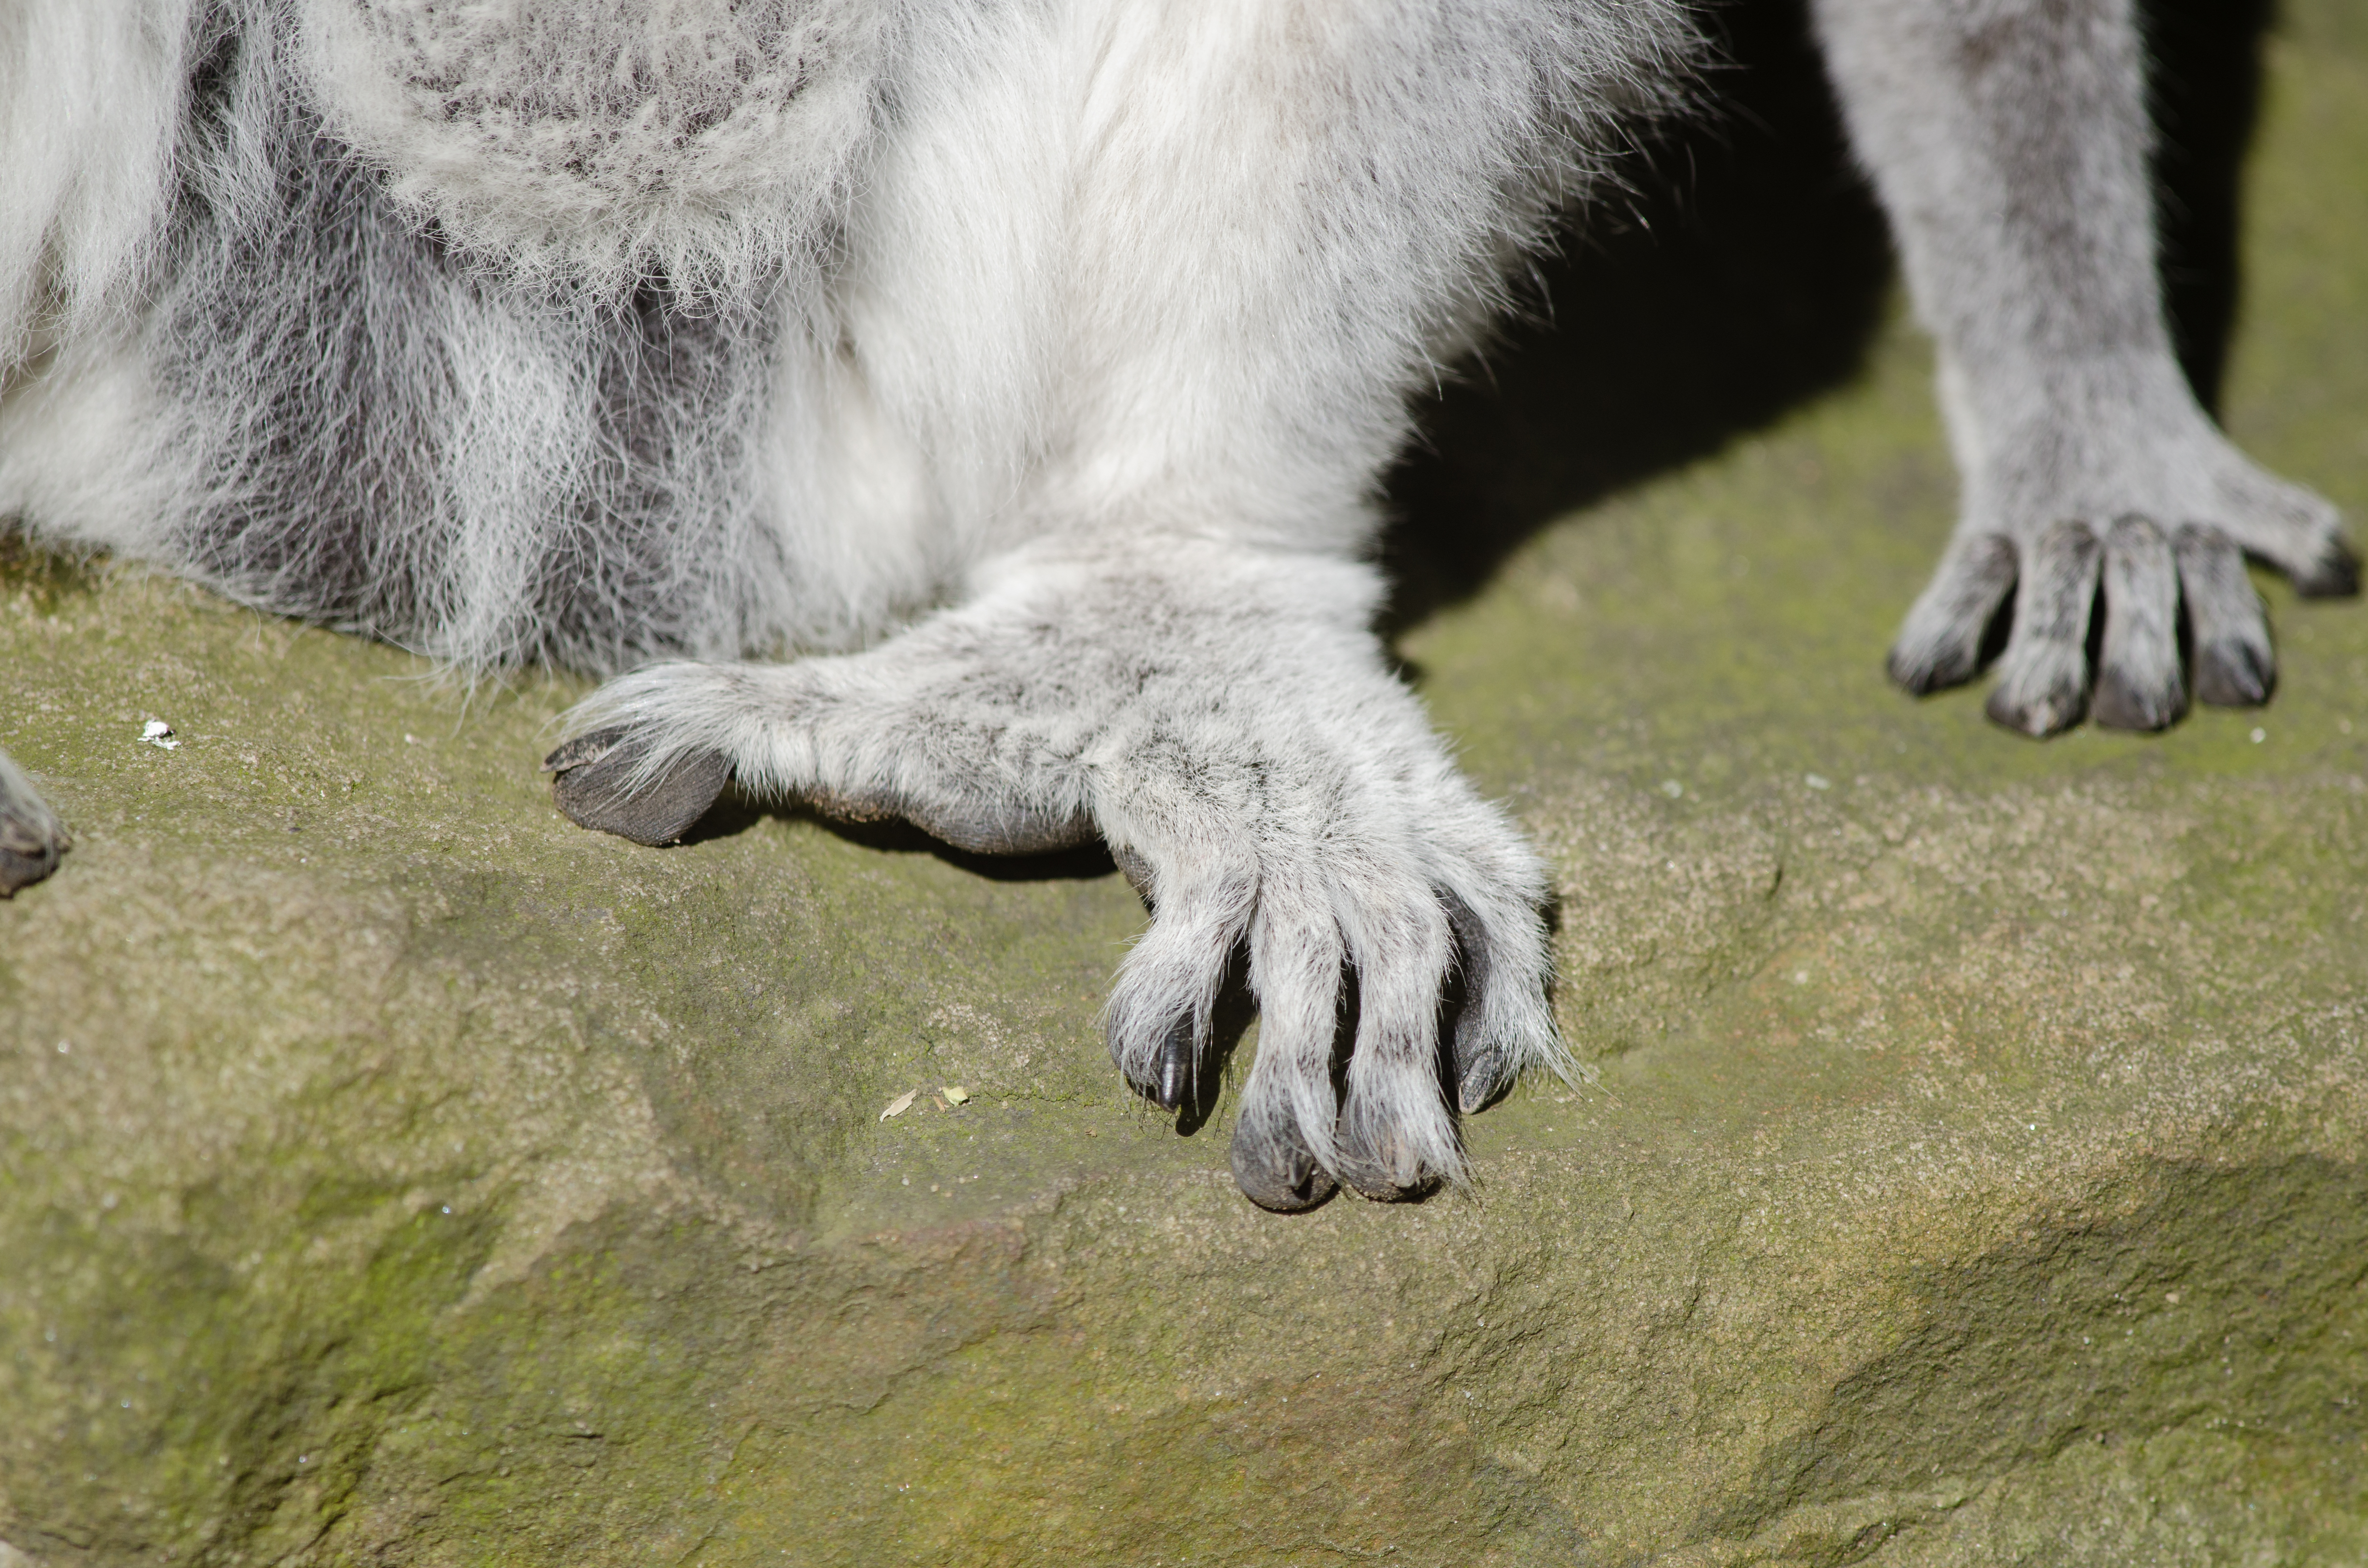
grass, ring, feet, cute, wildlife, zoo, sheep, mammal, nikon, goats, eyes, hands, madagascar, germany, deutschland, adorable, lemur, d7000, niedlich, tierpark, tailed, katta, hnde, fse, madagaskar, lemuren, kattas